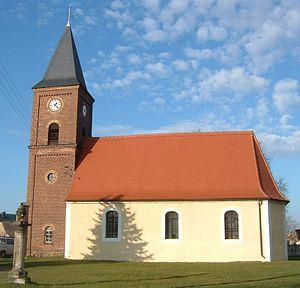
Laußig est une commune de Saxe, située dans l'arrondissement de Saxe-du-Nord, dans le district de Leipzig. Elle est formée des villages Laußig, Gruna et Pristäblich en 1973 et 1974. En 2007 l’ancienne commune de Kossa avec les villages de Kossa, Authausen, Durchwehna, Görschlitz et Pressel rejoint la commune de Laußig.